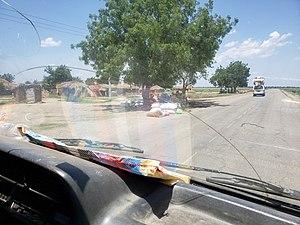
Transport en campagne Cameroun
La région de l'Extrême-Nord est l'une des dix régions du Cameroun et la plus peuplée, située dans le nord du pays et frontalière du Tchad et du Nigéria. Son chef-lieu est la ville de Maroua.